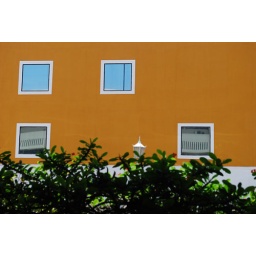
Windows in golden wall